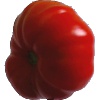
Label: Tomato 3